Flemington, New South Wales

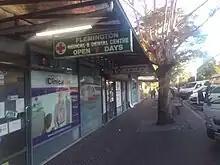
Flemington Medical and Dental Centre and Flemington Chemist on Henley Road

The Chinese community in Sydney has long had a strong presence in the market gardening sector in Sydney as well as the fruit and vegetable trade, which resulted in the development of a Chinatown at Haymarket. A number of these trading firms owned by members of the Chinese community developed into international conglomerates operating across the Asia-Pacific. When the markets, together with these trading firms, moved to Flemington, it brought a large ethnically Chinese presence to Flemington in the form of Chinese grocery stores, restaurants and Chinese-speaking doctors and pharmacists to service the market traders and their customers. The move of the markets coincided with the start of the wave of Vietnamese migration to Australia in the 1970s. Many of these immigrants also moved into the market garden trade. With a concentration of Chinese, Vietnamese-Chinese and Vietnamese businesses, the Flemington village centre acquired a cosmopolitan character with a southeast Asian flavour which it has retained to this day.